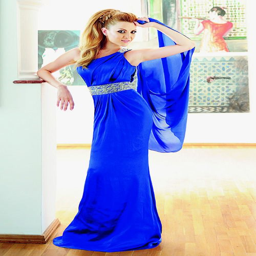
house artist in a princess like dress .